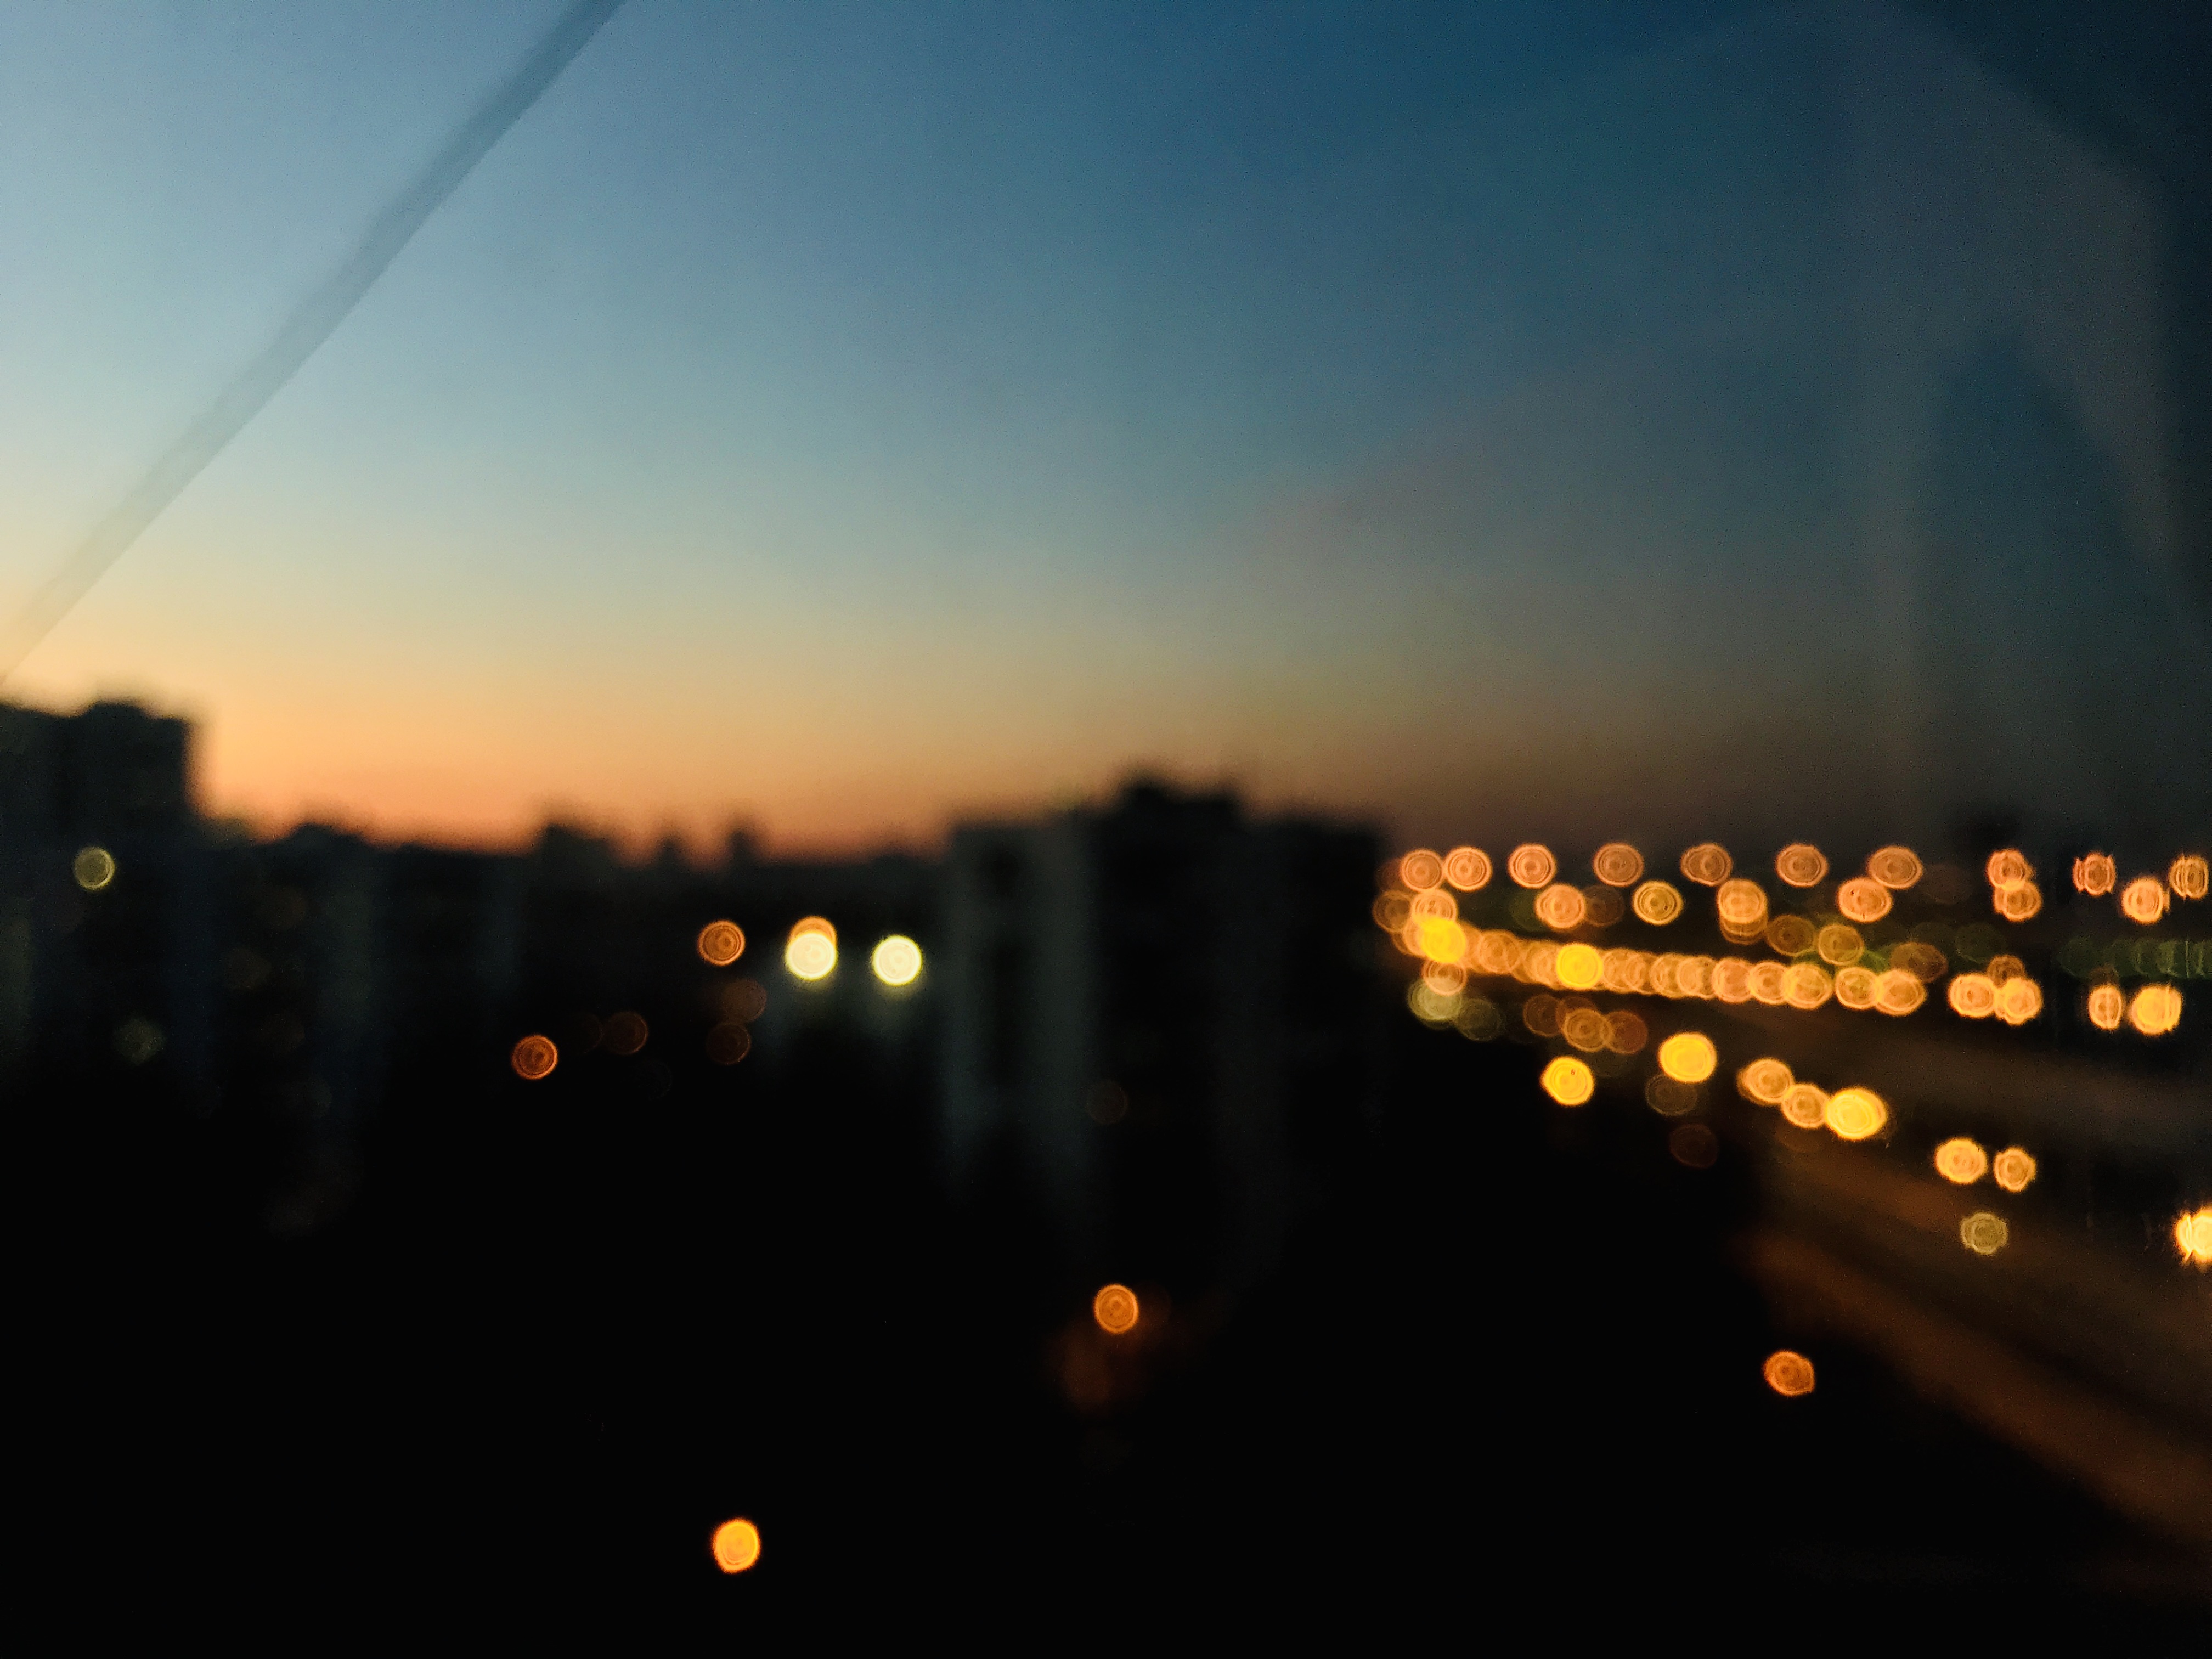
night, road, city, beautiful, sky, water, light, evening, horizon, sunset, morning, cloud, lighting, reflection, sunrise, dusk, tree, photography, sunlight, river, afterglow, cityscape, dawn, sun